New Haven EP-2

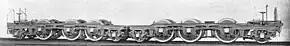
Frames and running gear

To support the multiple electric systems and collection methods between New Haven and New York the EP-2 carried both pantographs and a contact shoe for third rail operation. Six twin Westinghouse 409-C2 AC traction motors drove the locomotive on six axles using a quill drive. Two more unpowered axles were located on each truck, for an unusual 1-C-1+1-C-1 wheel arrangement. Power output was rated at ; the maximum speed was . The boxcab body was long and weighed .